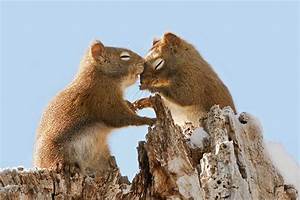
Label: scoiattolo